Sensurround

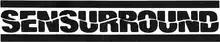
Sensurround logo (designed for the release of the film "Earthquake").

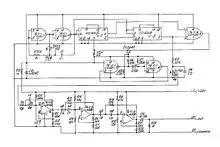
Sensurround pseudorandom number generator circuit on the patent, to create low frequency rumble.

Sensurround is the brand name for a process created by MCA and developed by Cerwin-Vega in conjunction with Universal Studios to enhance the audio experience during film screenings, specifically for the 1974 film "Earthquake". The process was intended for subsequent use and was adopted for four more films, "Midway" (1976), "Rollercoaster" (1977), the theatrical version of "Saga of a Star World" (1978), the "Battlestar Galactica" pilot, as well as the compilation film "" (1979). Sensurround worked by adding extended-range bass for sound effects. The low-frequency sounds were more felt than heard, providing a vivid complement to onscreen depictions of earth tremors, bomber formations, and amusement park rides. The overall trend toward "multiplex" cinema structures presented challenges that made Sensurround impractical as a permanent feature of cinema.